River Idle

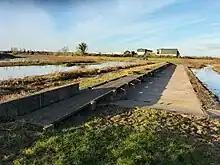
A concrete spill weir allows the Slaynes Lane Washlands to flood when river levels are high

The pumping station can pump around half of the peak flood flow of the river. When this is not sufficient to cope with the volume of water, there are two major areas within the Idle Washlands where the water spills over spill weirs to flood the surrounding land. Both can hold over , and are therefore classed as reservoirs under the terms of the Reservoirs Act 1975. They are located to the east of Misson, on either side of Slaynes Lane, and to the west of Misson at North Carr Drain, between the river and Line Bank.